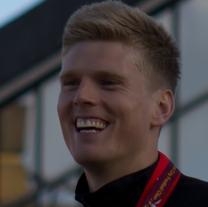
Age: 29